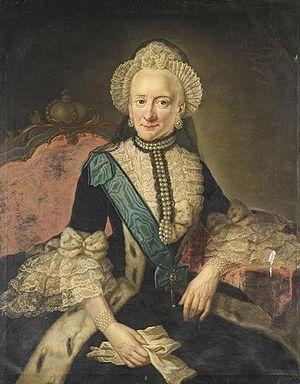
La princesse Thérèse Nathalie de Brunswick-Wolfenbüttel-Bevern était une noble allemande. Elle a été membre de la Chambre des Welf et était la princesse-abbesse de l'Abbaye de Gandersheim.
Anna Rosina de Gasc est une peintre allemande de portraits.